John Nelson Hinkle

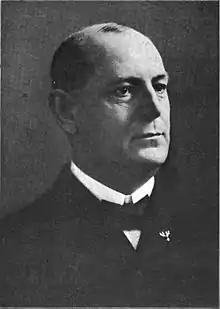

John Nelson Hinkle (January 11, 1854 – October 25, 1905) was the 34th mayor of Columbus, Ohio and the 31st person to serve in that office. He was elected on April 1, 1901 and served Columbus for one term. He sought re-election for a second term. The opposing candidate, Republican nominee Robert H. Jeffrey, defeated incumbent mayor Hinkle. Jeffrey took office on May 4, 1903. He died on October 25, 1905.